Icky Thump

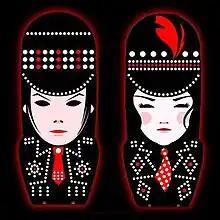
The USB drive album artwork for "Icky Thump", stylized illustrations of Jack (left), and Meg (right). The hats are the covers to the drives.

The White Stripes announced the completion of "Icky Thump" on February 28, 2007. On May 30, 2007, Chicago radio station Q101 aired the entire album without the band's permission. Jack called into the station and reacted angrily about them playing it.